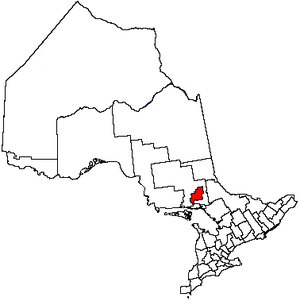
Grand Sudbury, le plus souvent appelée simplement Sudbury et anciennement nommée Sainte-Anne-des-Pins, est une ville du Nord de l'Ontario au Canada. Elle compte une population francophone notable et un important pôle culturel franco-ontarien. L'abondance de nickel dans la région lui vaut également le surnom de Capitale du nickel.